Question: Please indicate a possible affordance area of baseball bat that can be used for hitting
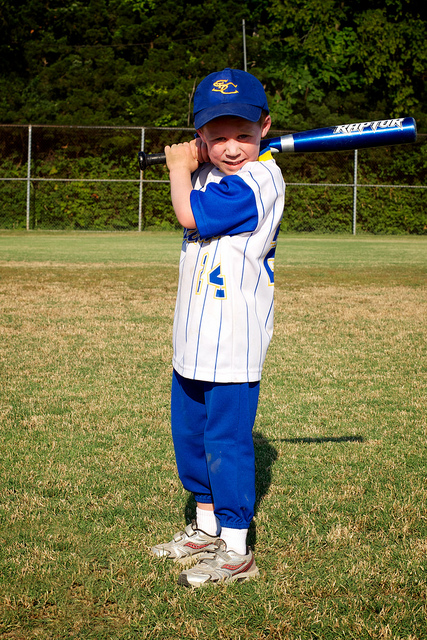
Answer: [320, 113.5, 415, 151.5]